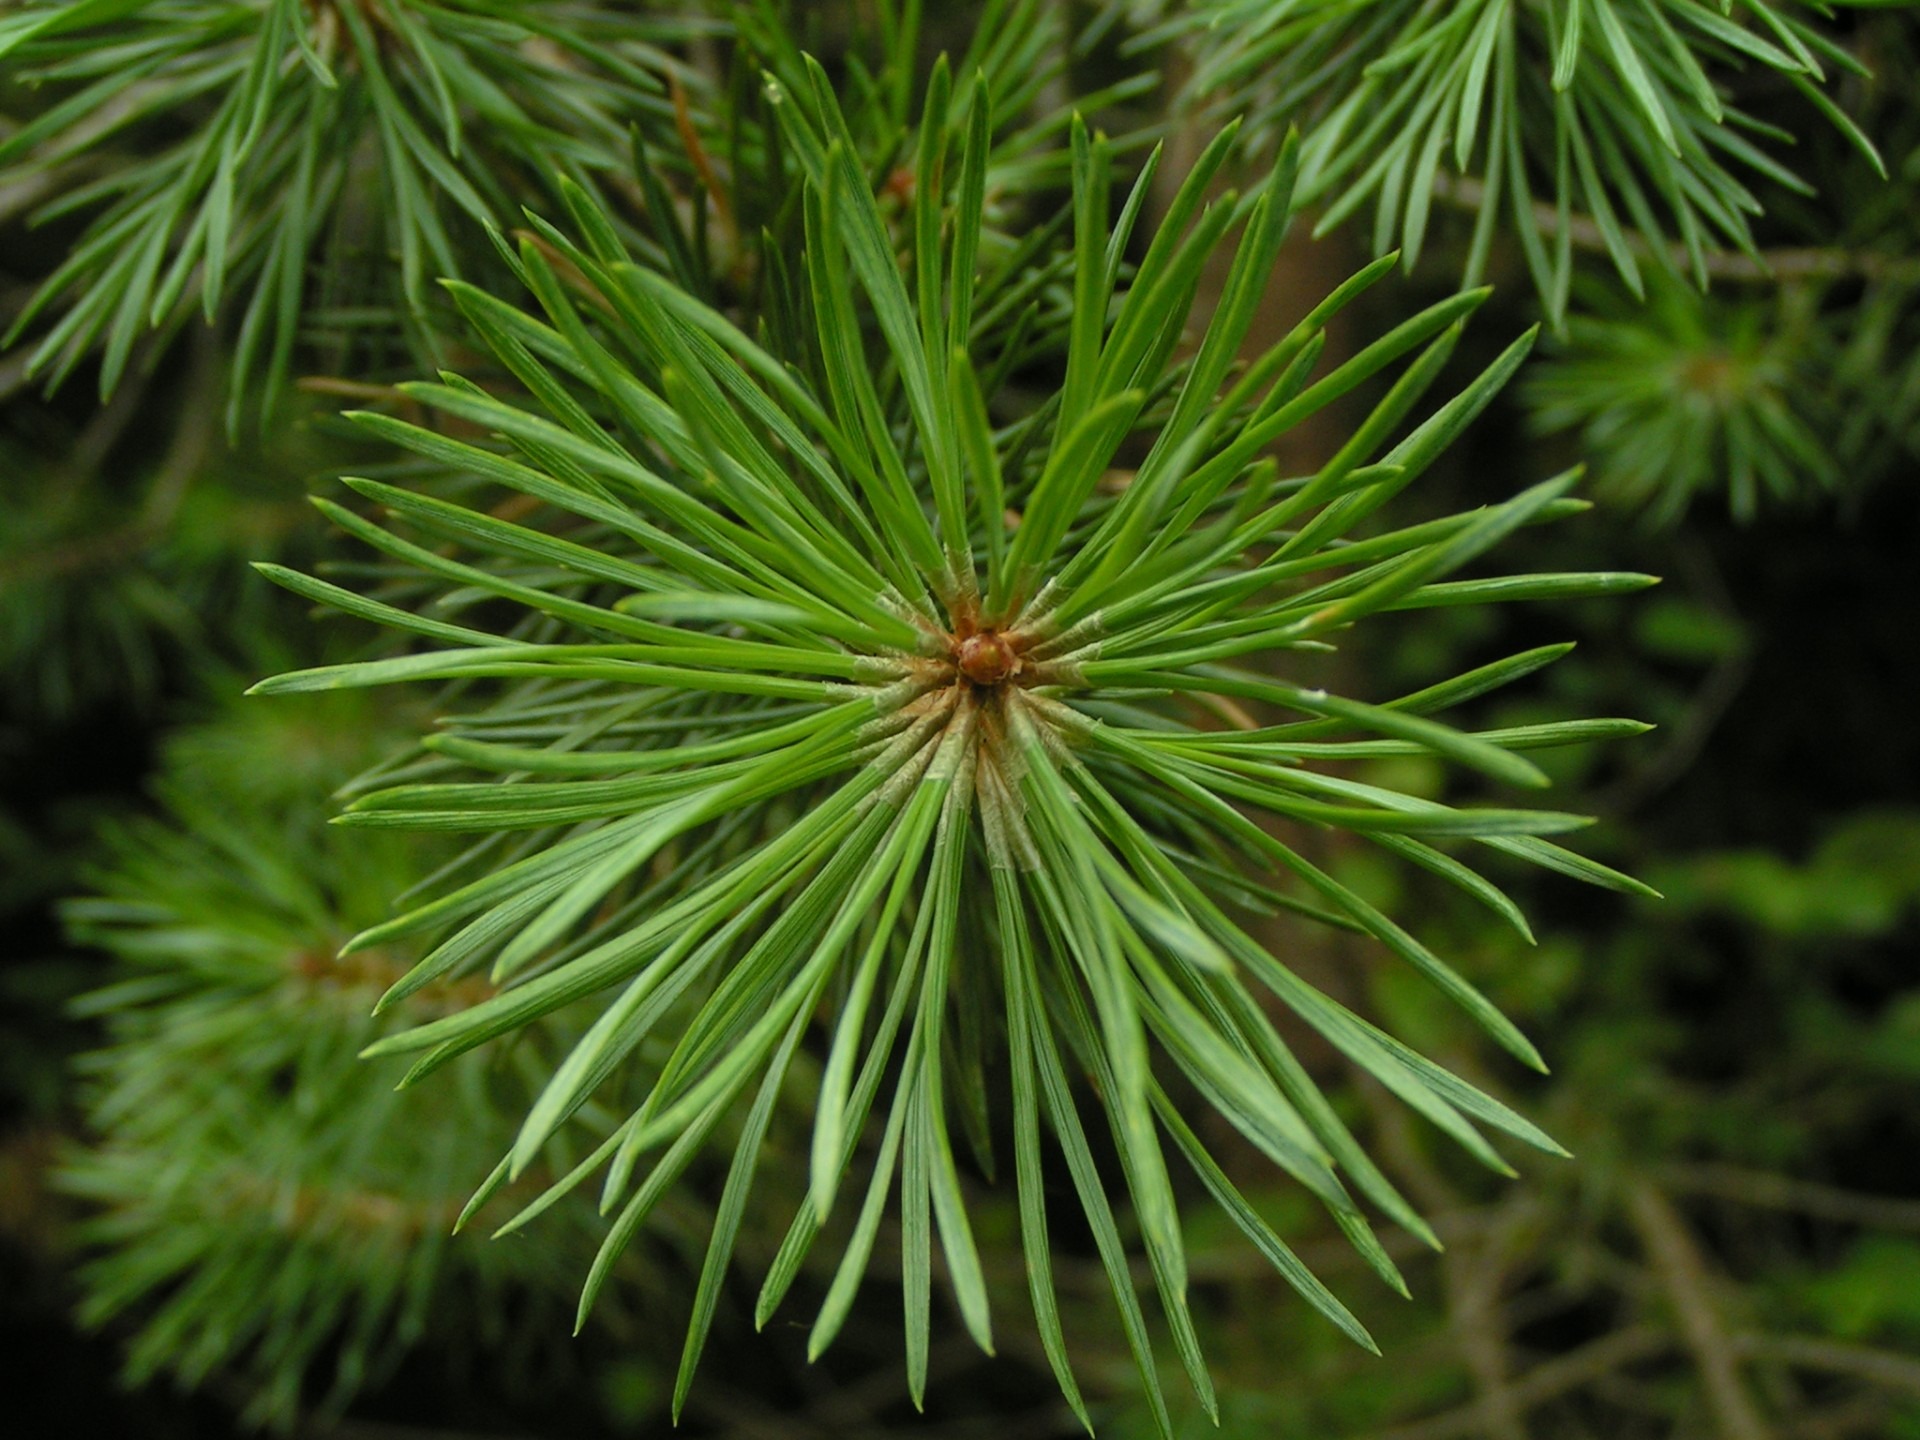
tree, branch, plant, leaf, flower, green, evergreen, botany, fir, flora, twig, greenery, conifer, trees, leaves, leafy, spruce, gardening, vegetation, stems, branches, pines, tiny, gardens, larch, thin, macro photography, flowering plant, pinophyta, pine family, woody plant, temperate coniferous forest, land plant, arecales, coniferophyta, coniferae